Amir Qijmas al-Ishaqi Mosque

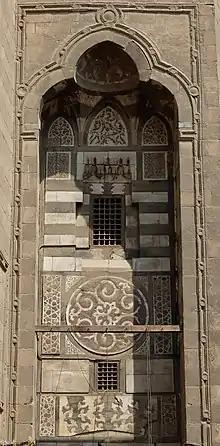

The main building includes the mosque itself, the domed mausoleum, the minaret, and the sabil (water dispensary). The exterior of this building is partitioned into multiple facades that reveal themselves one after another to anyone walking down the main street coming from Bab Zuweila (the nearby city gate), projecting towards the street but without impeding traffic. All around the base of the building, and built into it, are shops which provided revenues for the mosque, while the mosque itself is raised above these and its entrance is reached by a set of stairs (a recurring arrangement dating back to the much older Mosque of Salih Tala'i nearby).